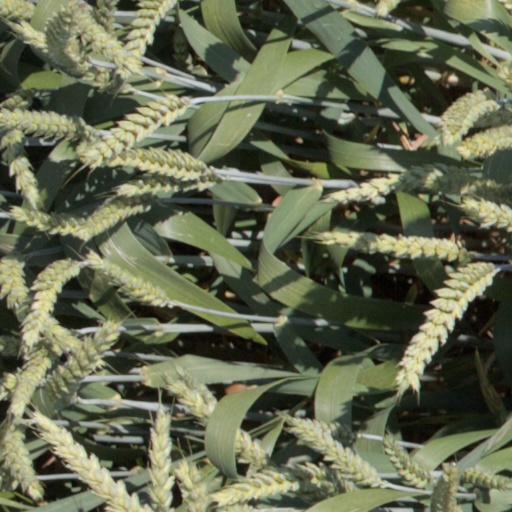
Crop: wheat